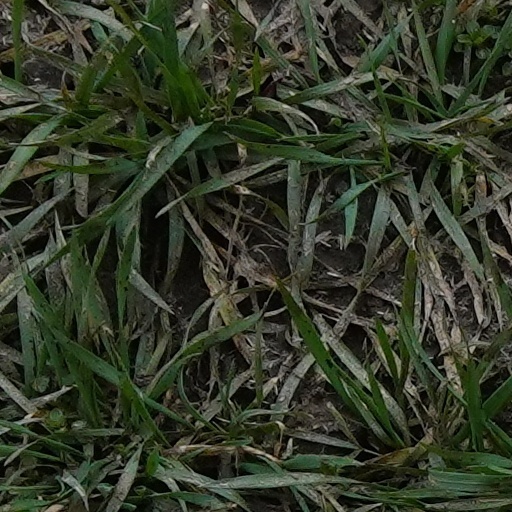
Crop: wheat